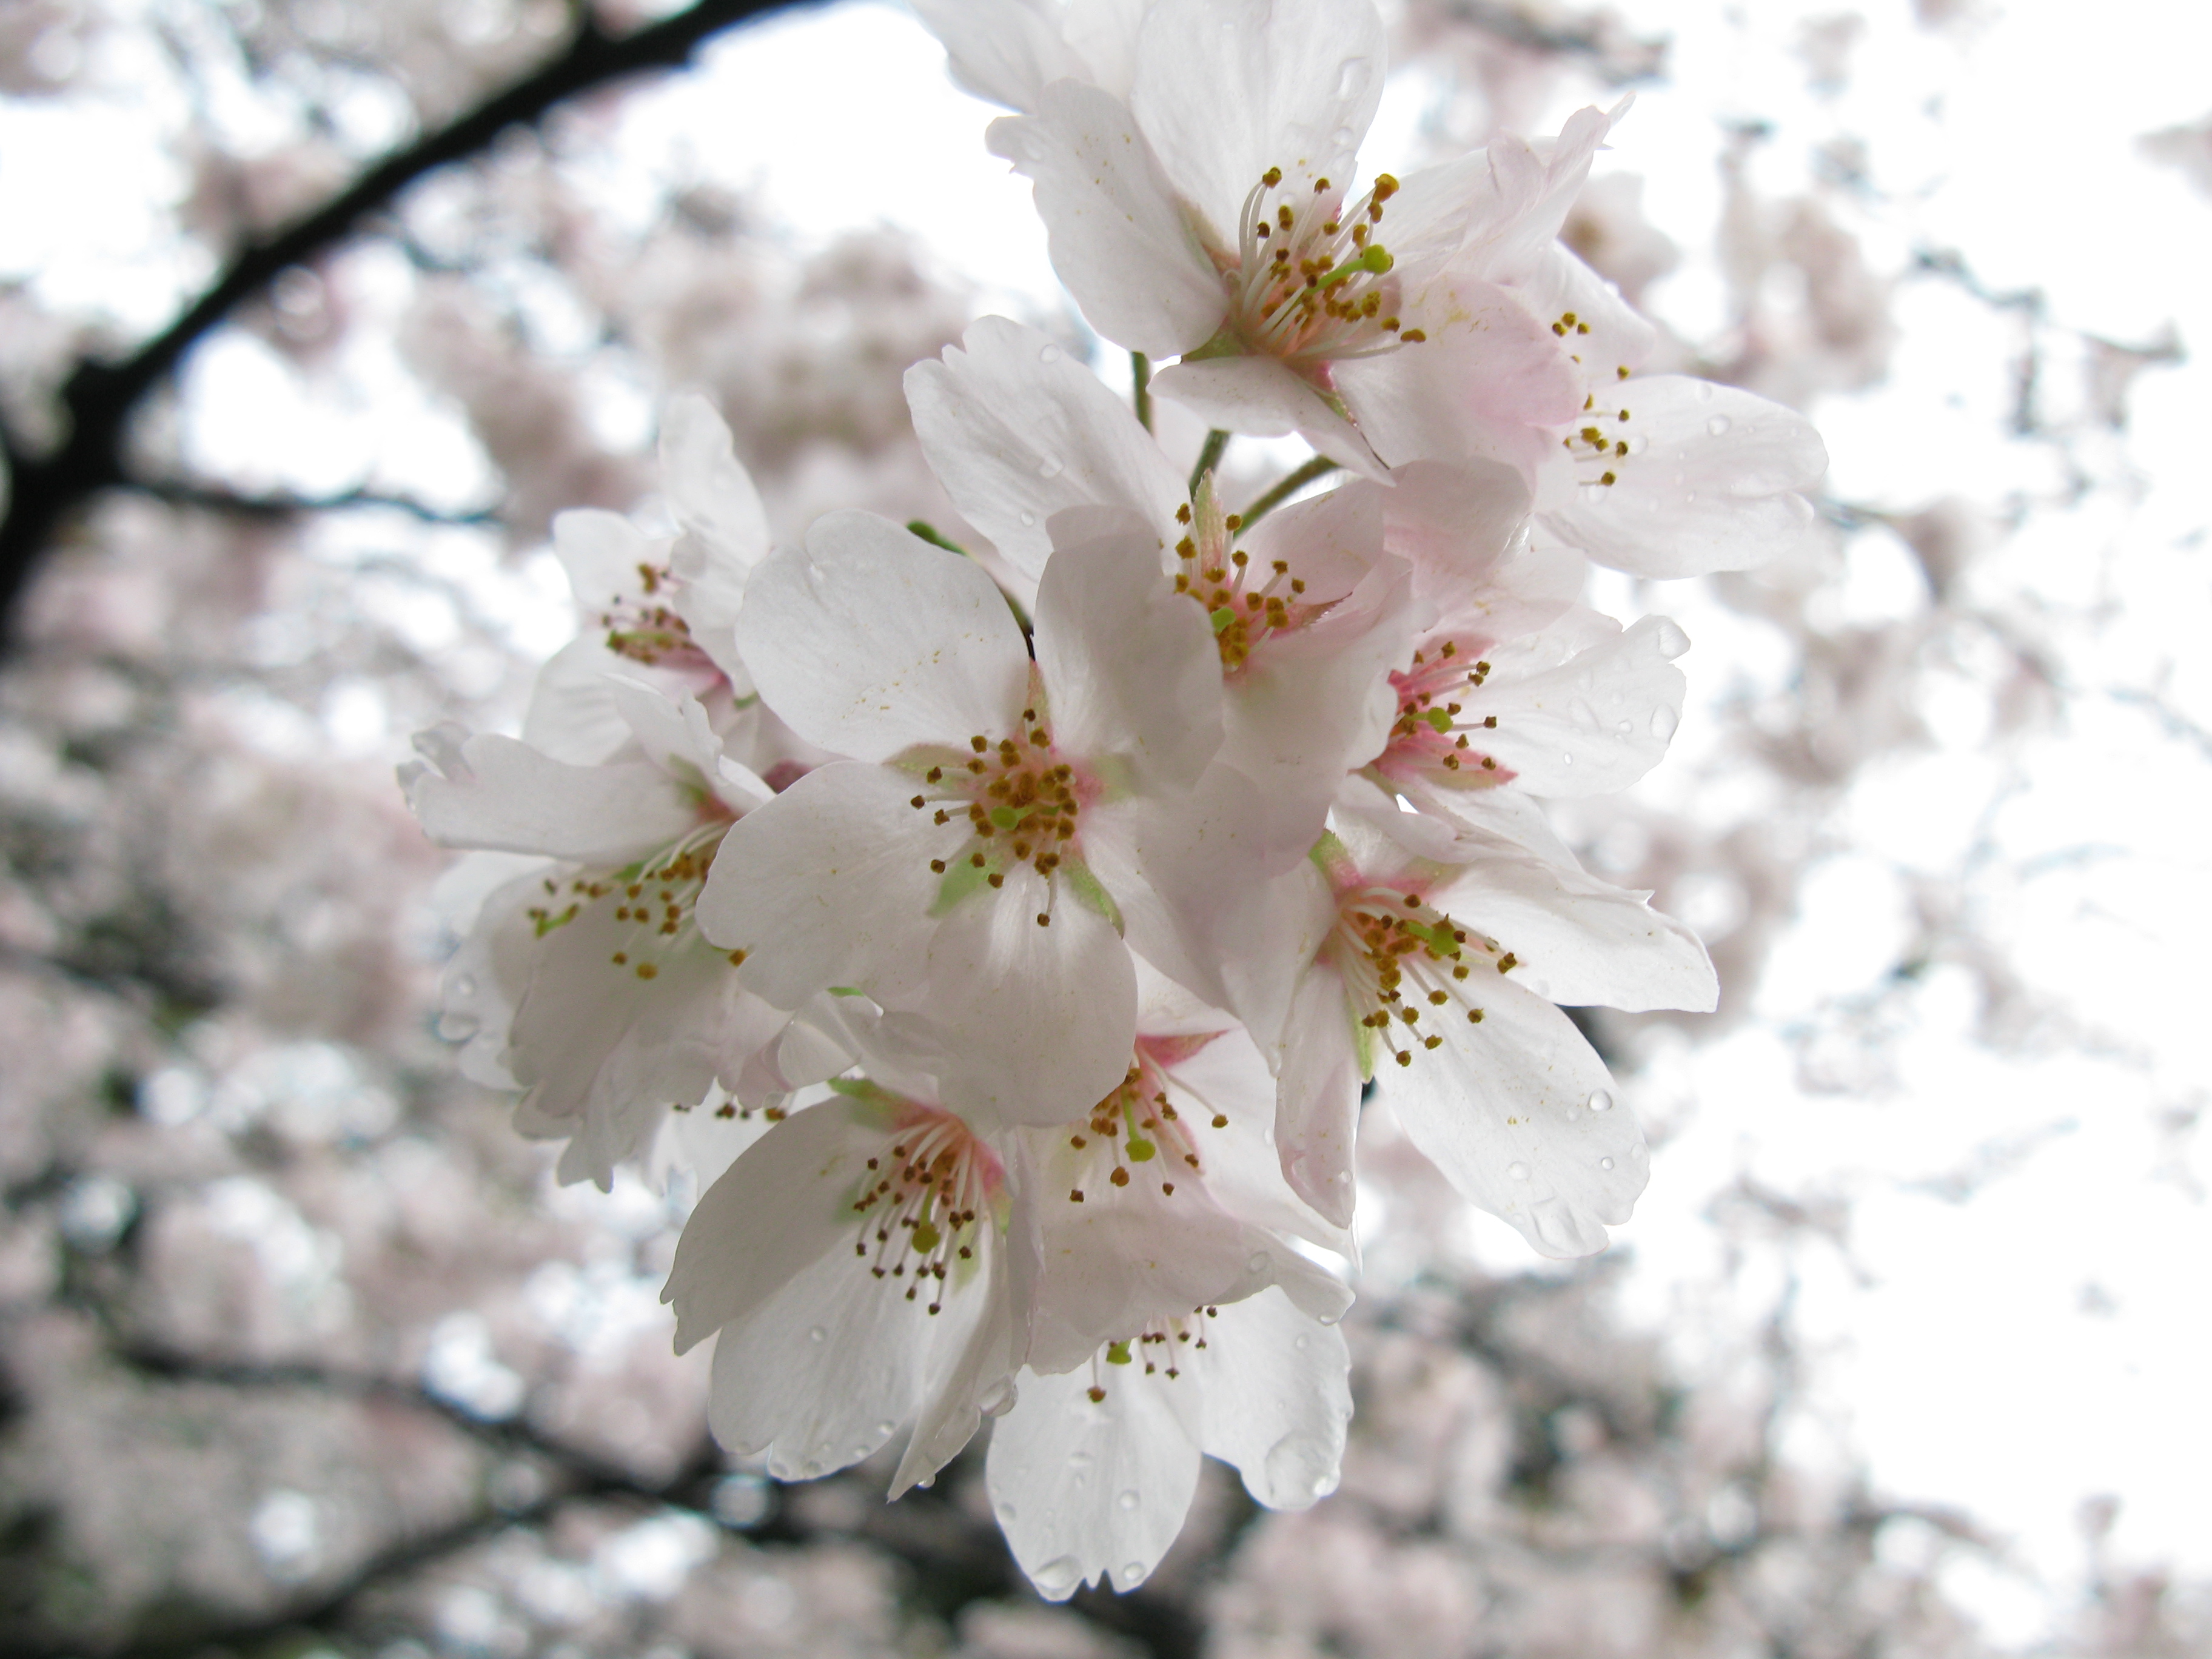
branch, blossom, plant, flower, petal, food, spring, high, produce, waterdrop, flora, cherry blossom, sakura, hires, cherry, flowerpicturesnolimits, hi, res, powershotg7, canong7